Thomas Brigham Bishop

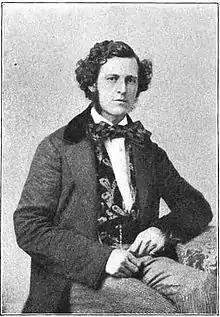
Thomas Brigham Bishop around 1857

Thomas Brigham Bishop (June 29, 1835 - May 15, 1905) (usually referred to as T. Brigham Bishop) is best known as an American composer of popular music. Various disputed claims have been made by Bishop and others that he authored, or at least contributed to the authorship of, a number of popular 19th-century songs, including "John Brown's Body", "When Johnny Comes Marching Home", and "Shoo Fly, Don't Bother Me". Bishop later had an infamous career as a bucket shop proprietor, among other schemes.